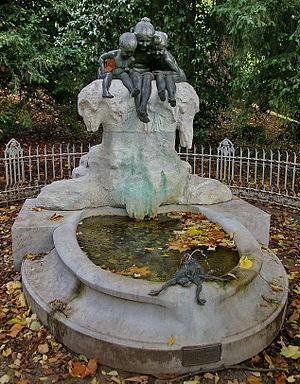
Max Blondat, né le 30 septembre 1872 à Crain et mort le 17 novembre 1925 dans le 8ᵉ arrondissement de Paris, est un sculpteur français emblématique des styles Art nouveau et Art déco.